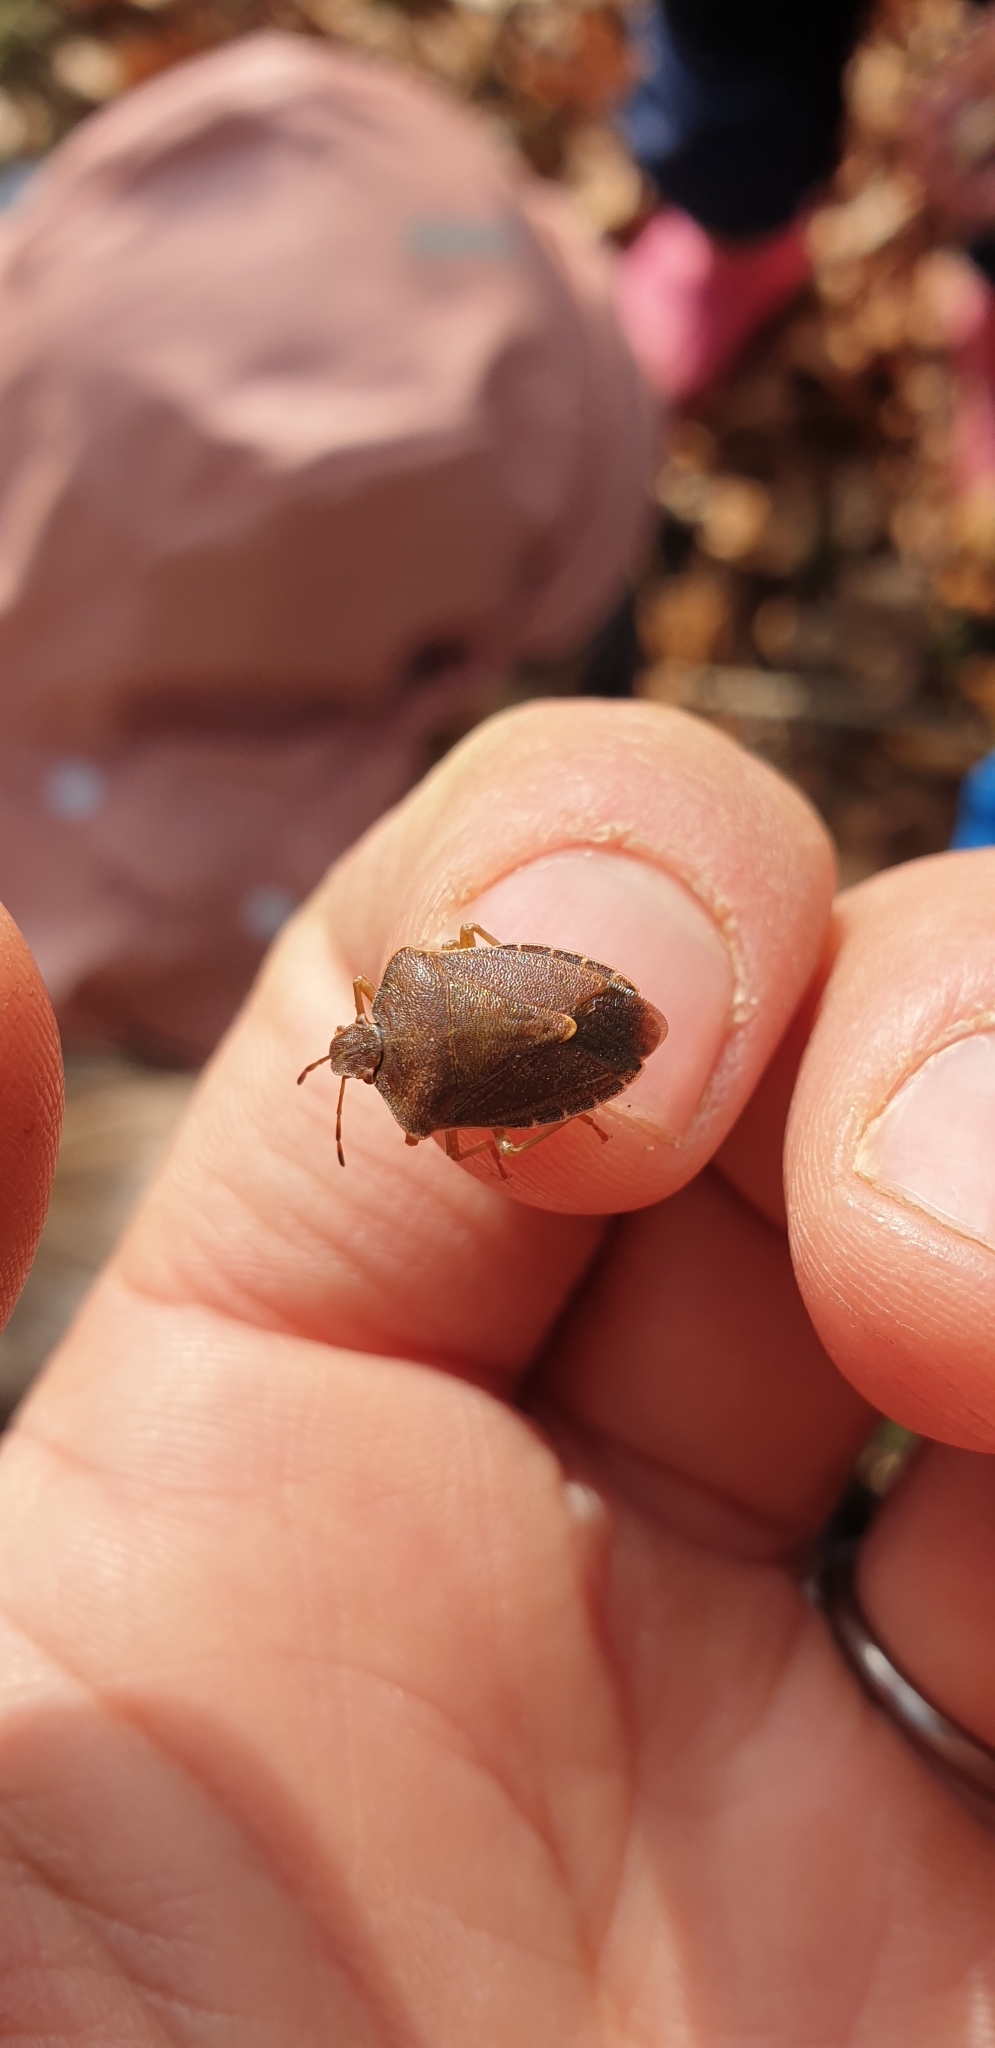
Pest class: stink_bug